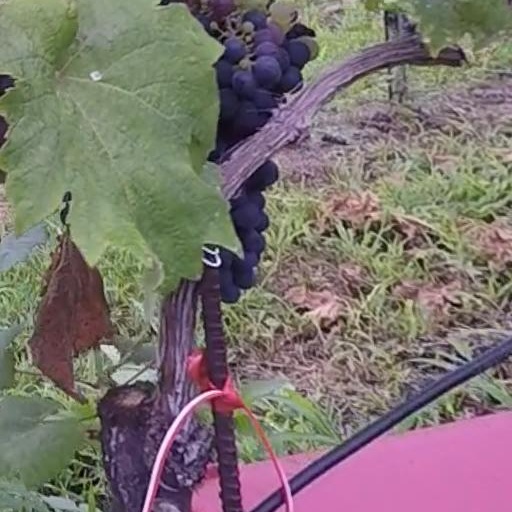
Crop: grape